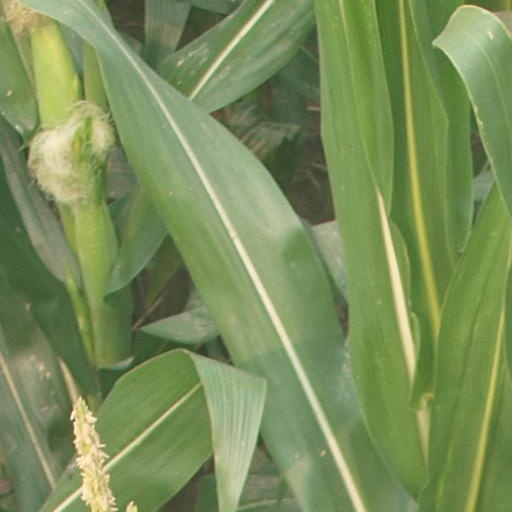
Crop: maize; corn